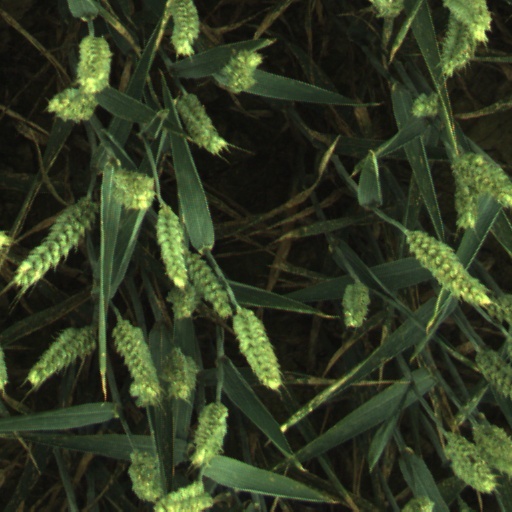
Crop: wheat